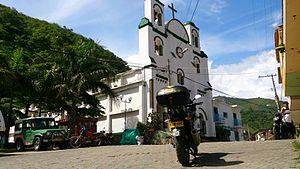
Uramita est une municipalité située dans le département d'Antioquia, en Colombie.